Čakovec

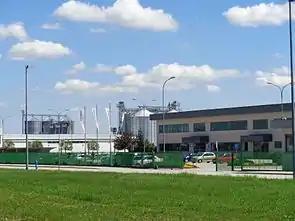
Čakovec-East industrial zone

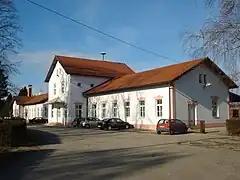
Railway station

According to the geographer Strabo's reports in the 1st century, today's location of the city of Čakovec was the site of Aquama ("wet town") in Roman times and at the time a marshland, a military post and a legionnaire camp.